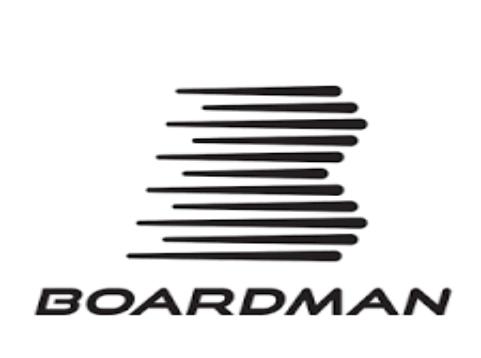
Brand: boardman bikes
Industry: Transportation